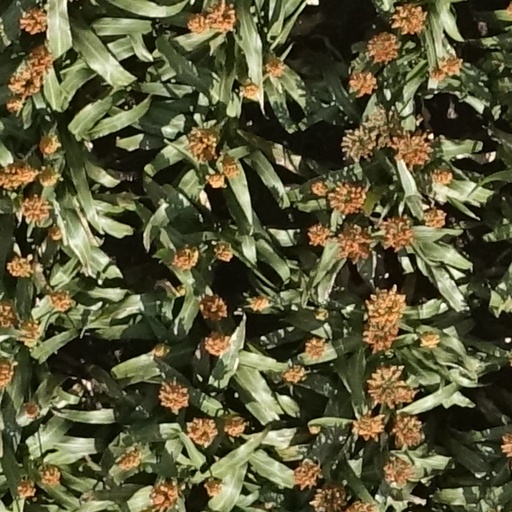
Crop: sorghum